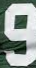
Number: 9